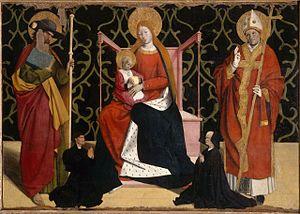
Enguerrand Quarton est un peintre, verrier et enlumineur français du Moyen Âge tardif, dont quelques œuvres sont parmi les premiers chefs-d'œuvre du XVᵉ siècle et tranchent avec la peinture italienne ou flamande. Il est à ce titre l'un des plus représentatifs de la seconde école de peinture d'Avignon.